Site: brandenburg
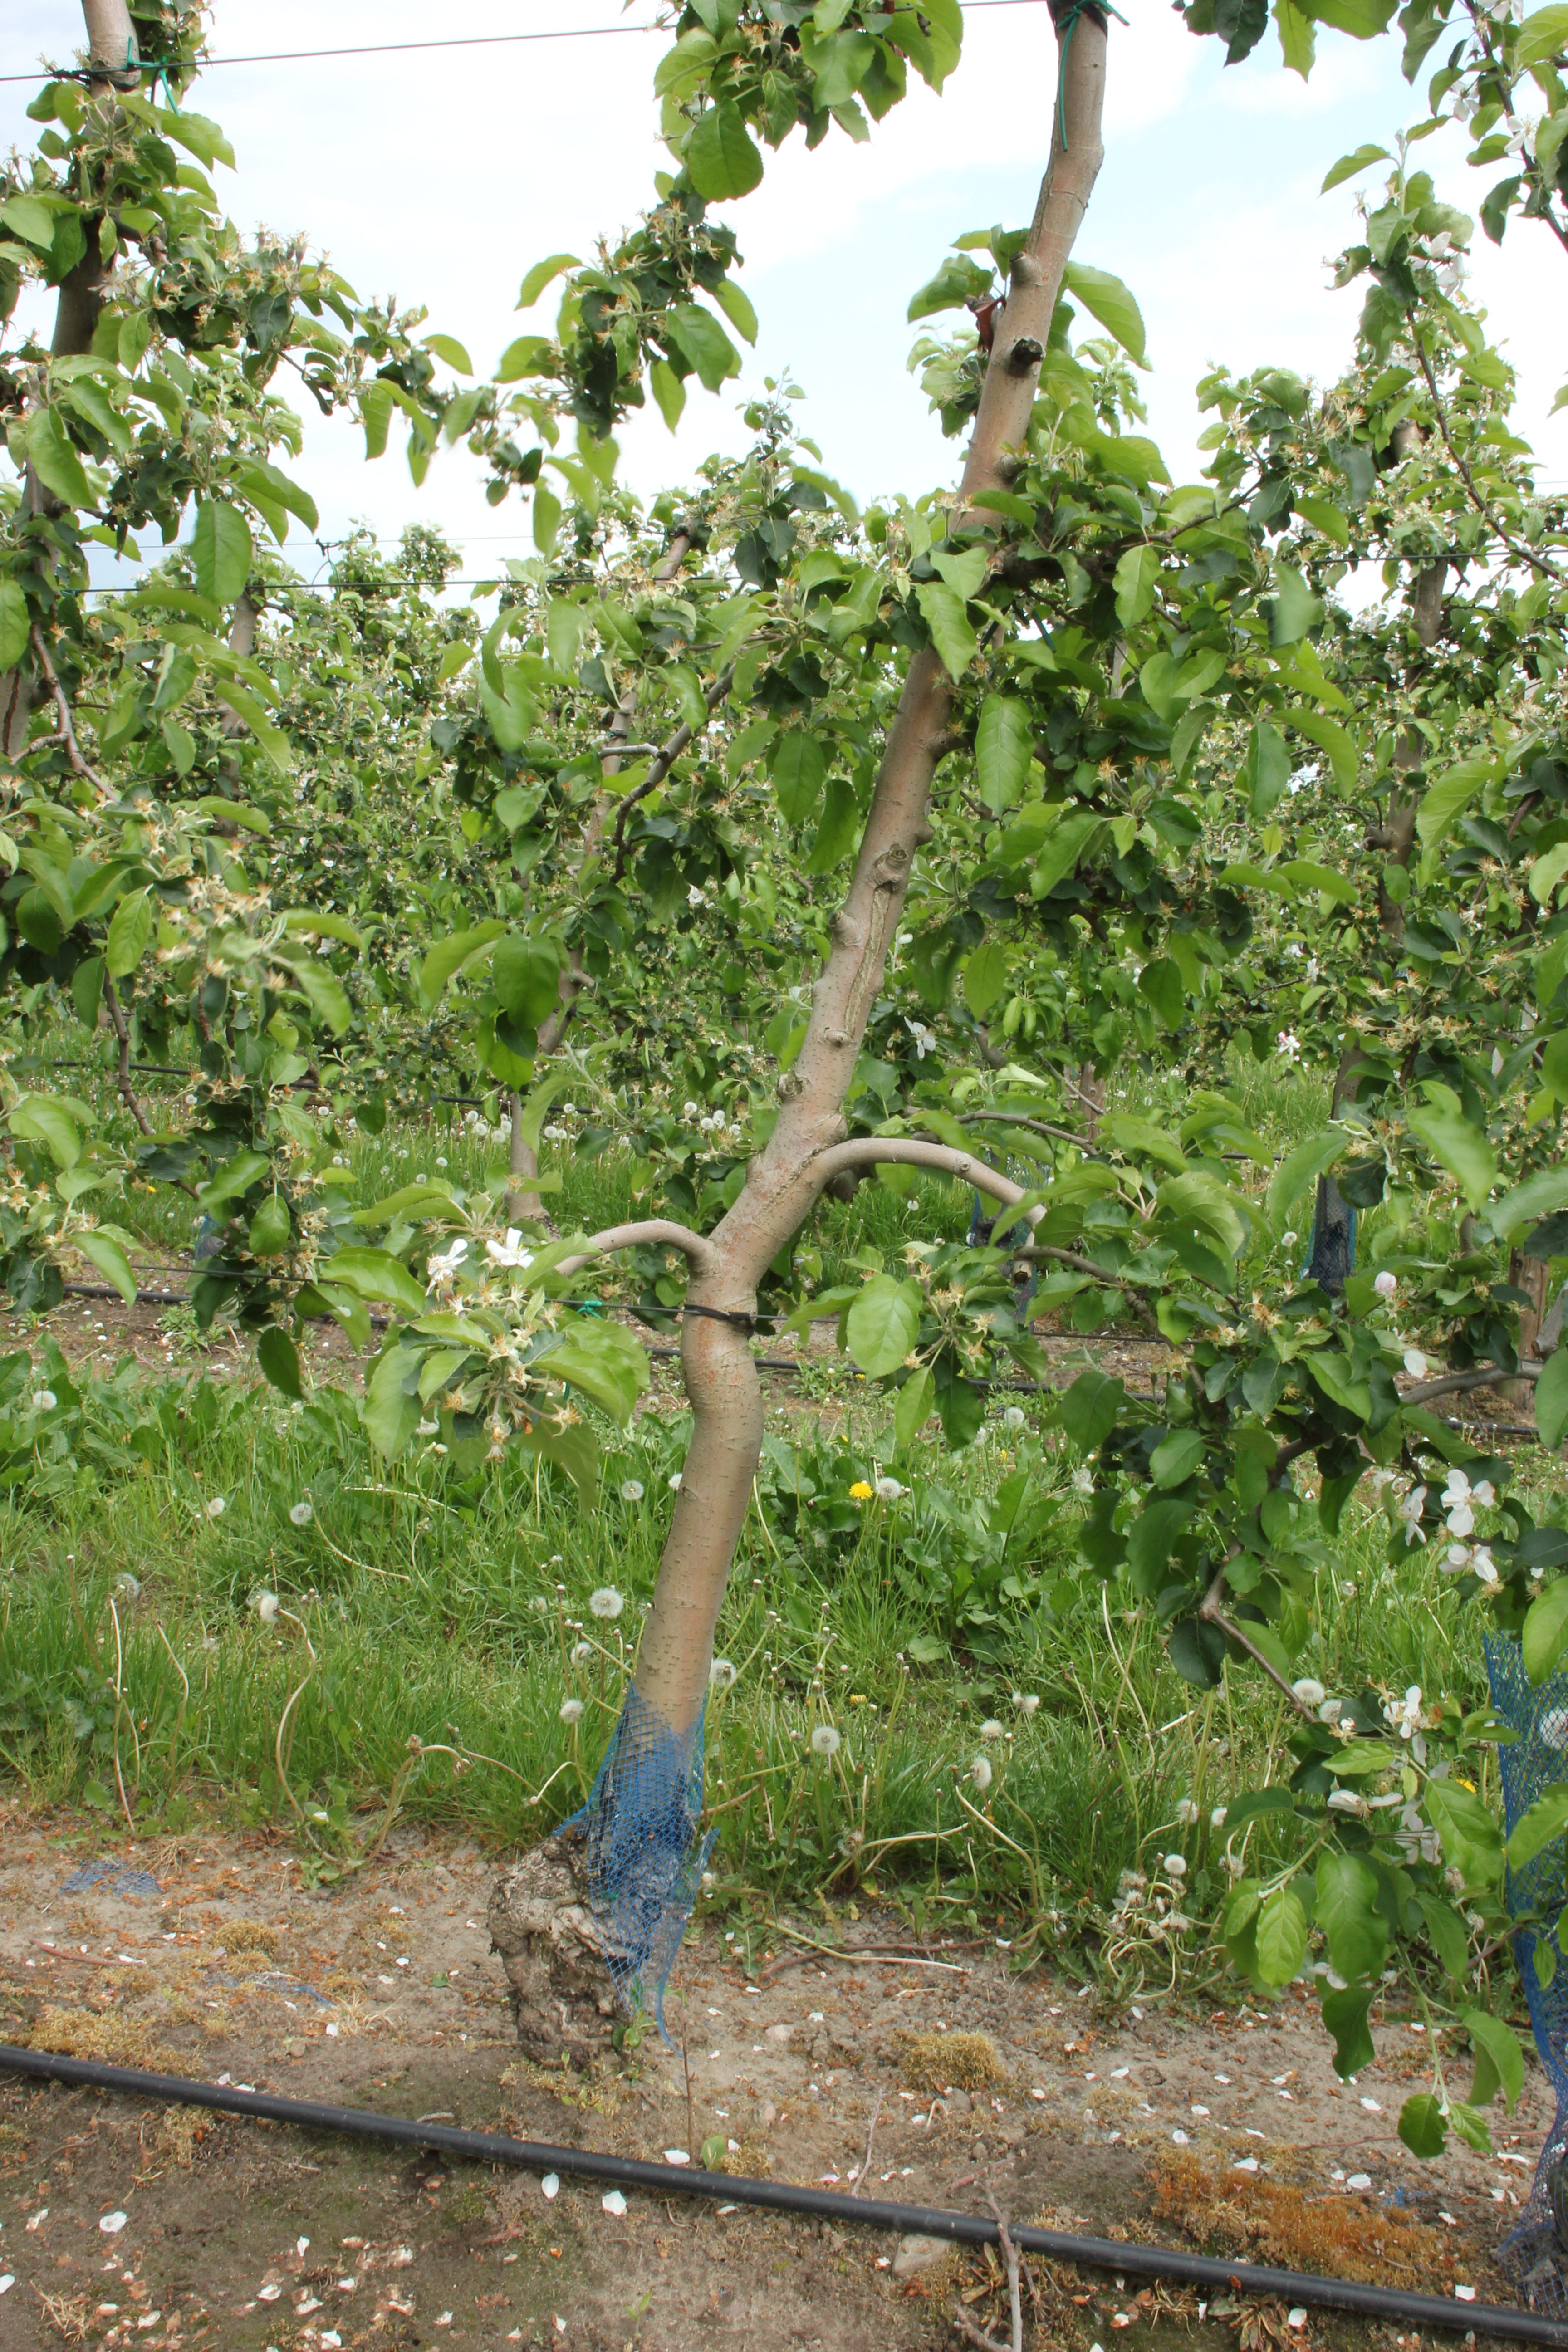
Growth stage (BBCH 67): Flowering